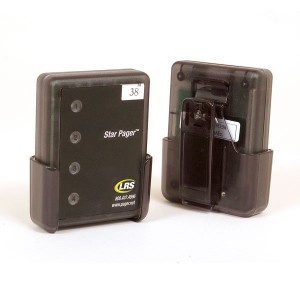
LRS Service Pager
The Service Pager from LRS is the only on-site pager to feature wireless programmability. This enables the user to easily change the number of any pager from the transmitter at their location. This feature is ideal for servers in restaurants eliminating the need for grease pencils and white boards. It is also the only rechargeable pager that utilizes a pager cradle instead of an attached belt clip. The pager cradle minimizes breakage limiting service costs and repair fees. The LRS service pager has the strongest vibration in the industry making it the workhorse of many industries including restaurants, nurseries, salons, and retail. In addition to its vibration alert, the LRS service pager has 4 messaging LED lights that will enhance overall communication. PRODUCT SPECIFICATIONS Reprogrammable feature allows you to program its pager number on site. 4 messaging LED’s UHF frequency (420-470 MHz) Shock-resistant casing "Super Strong" Vibration Longest possible range Vibration, beep, or vibe/beep alert modes Cradle holder prevents broken pager clips Nickel metal hydride batteries (no battery memory) Overall size: 3" x 2.25" BENEFITS: Easily reprogram pager numbers to reduce service fees Programmable alert modes from the transmitter (beep, vibrate, etc.) Battery life: up to 72 hours on a single charge No exposed screws - prevents tampering
Brand: PagersDirect
Category: Electronics > Communications > Pagers